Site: brandenburg
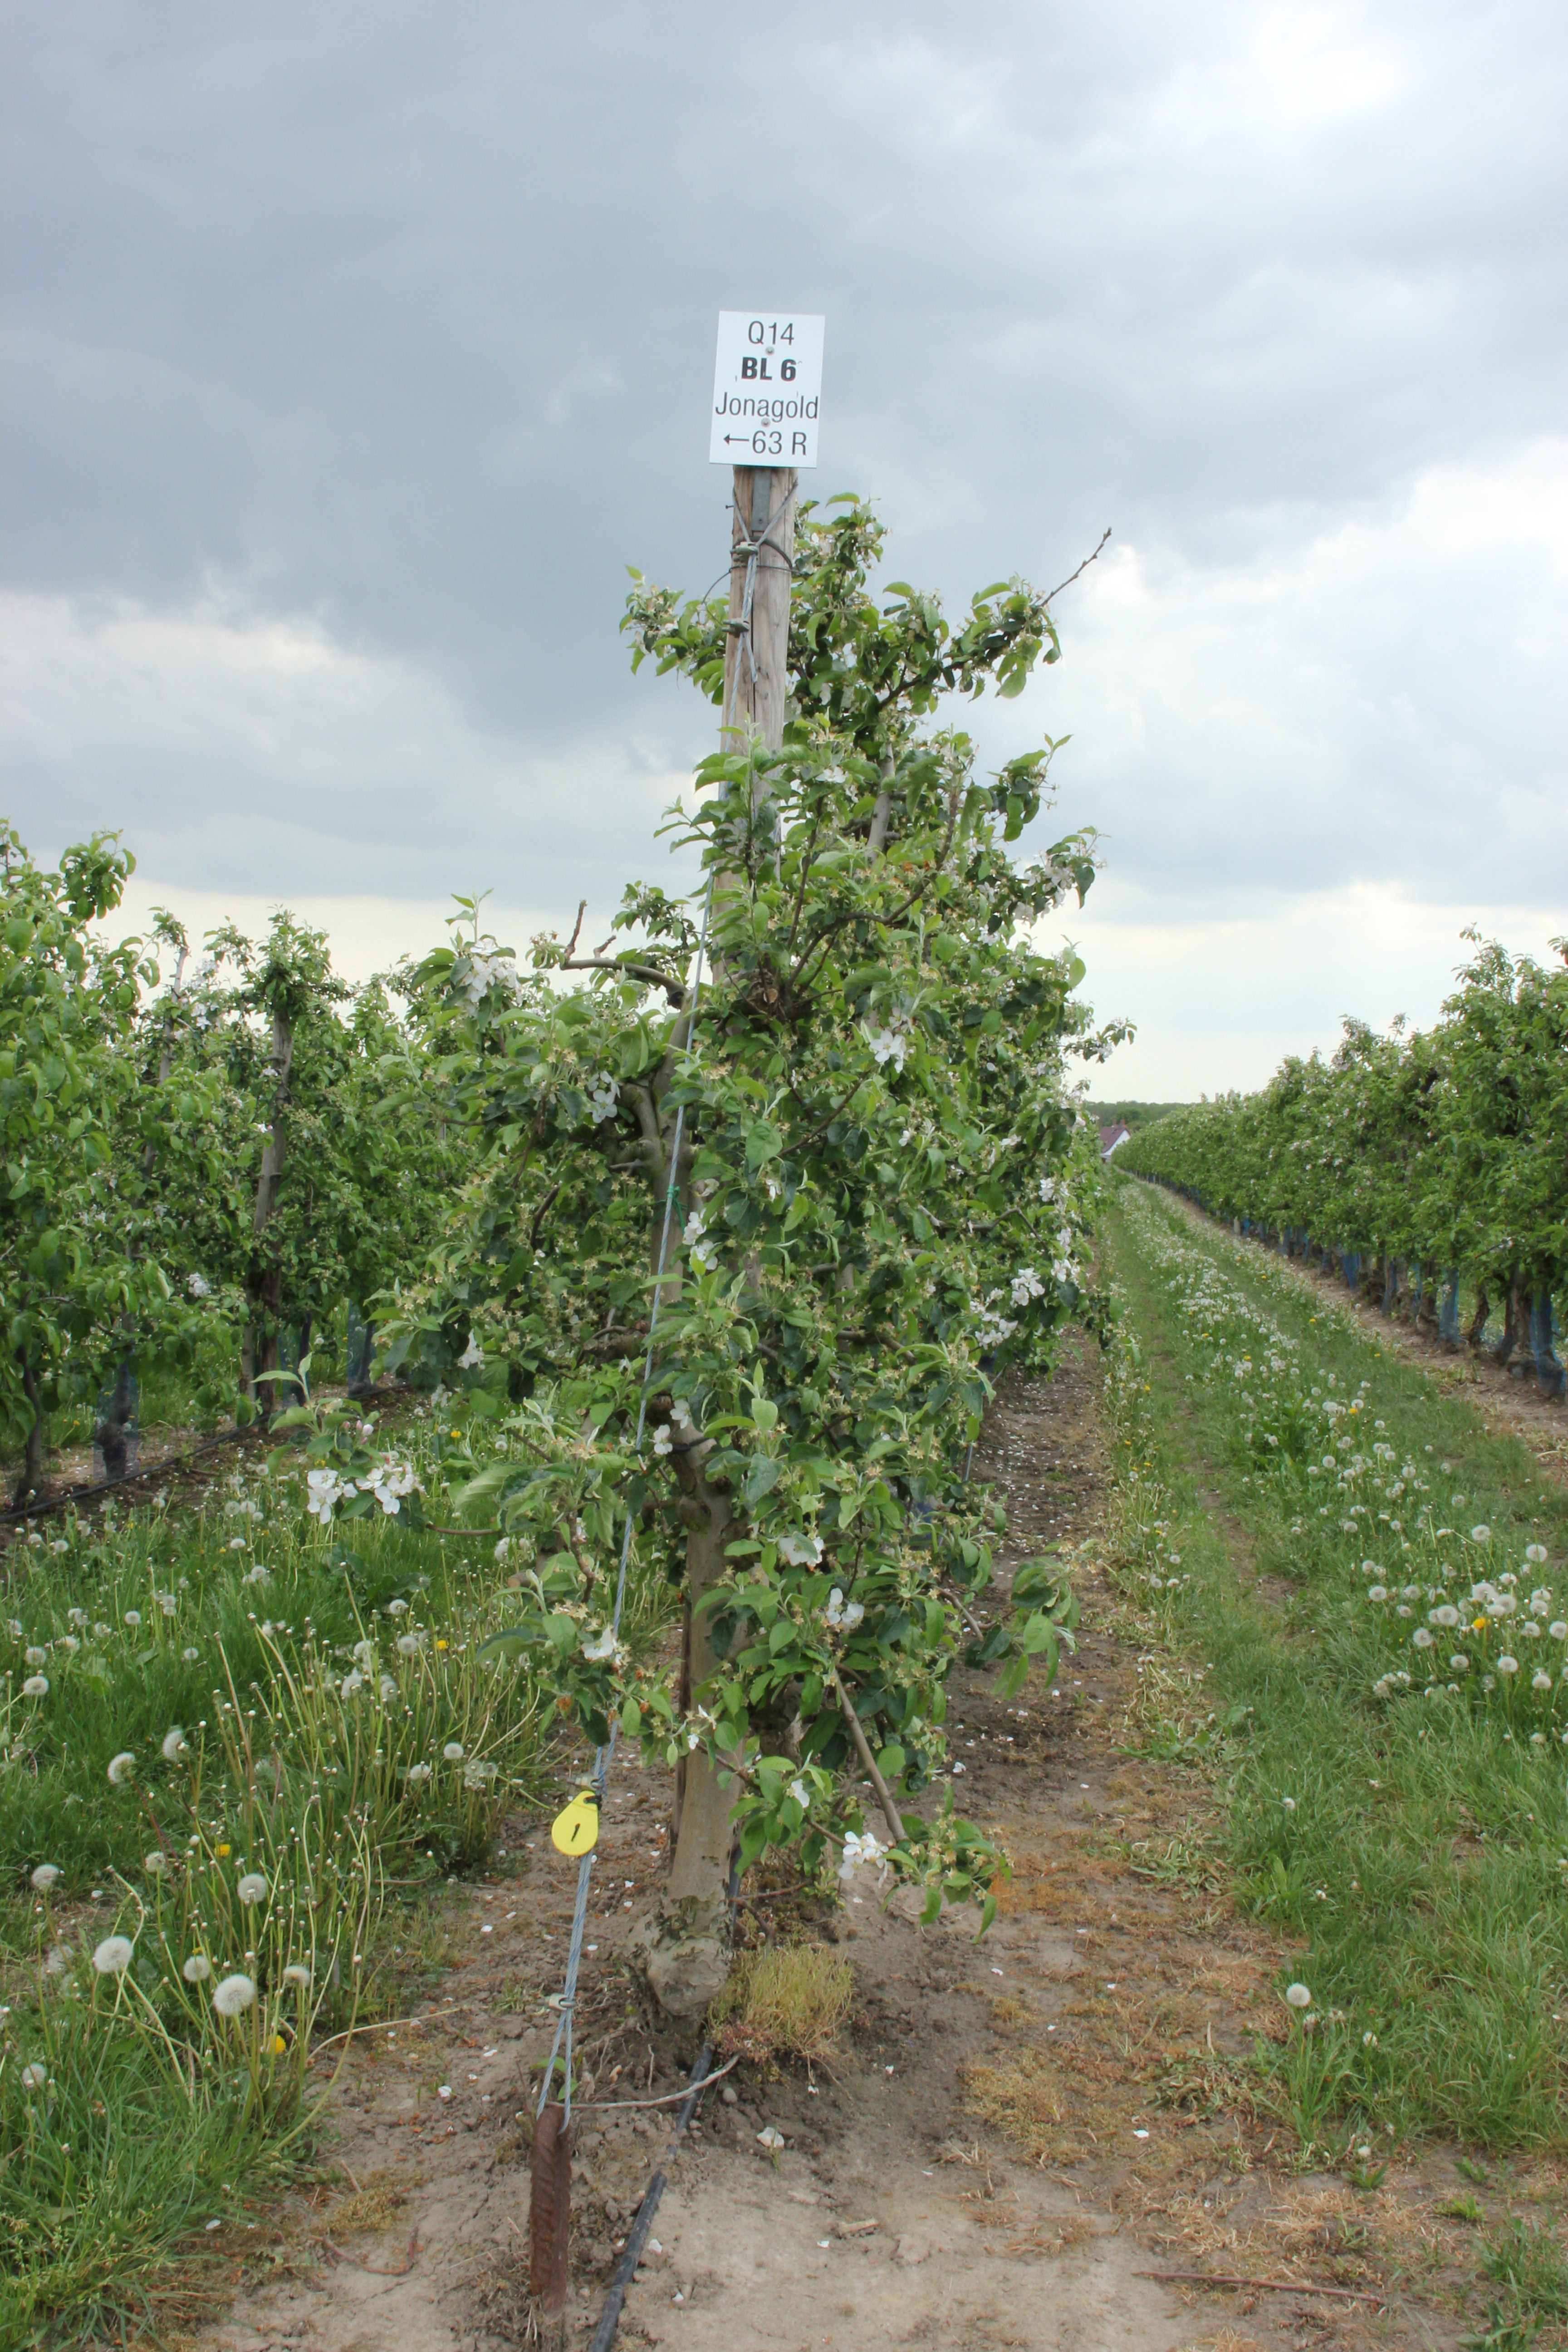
Growth stage (BBCH 67): Flowering